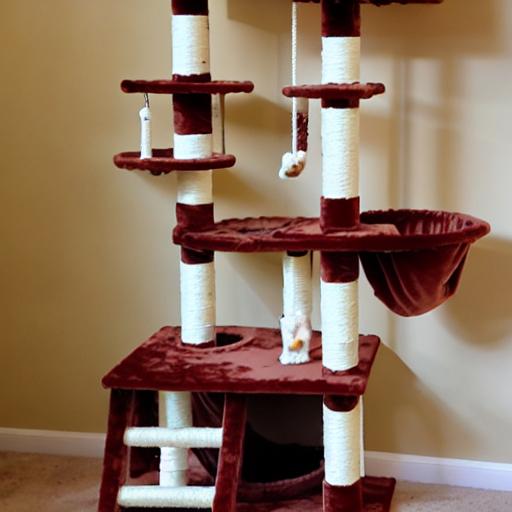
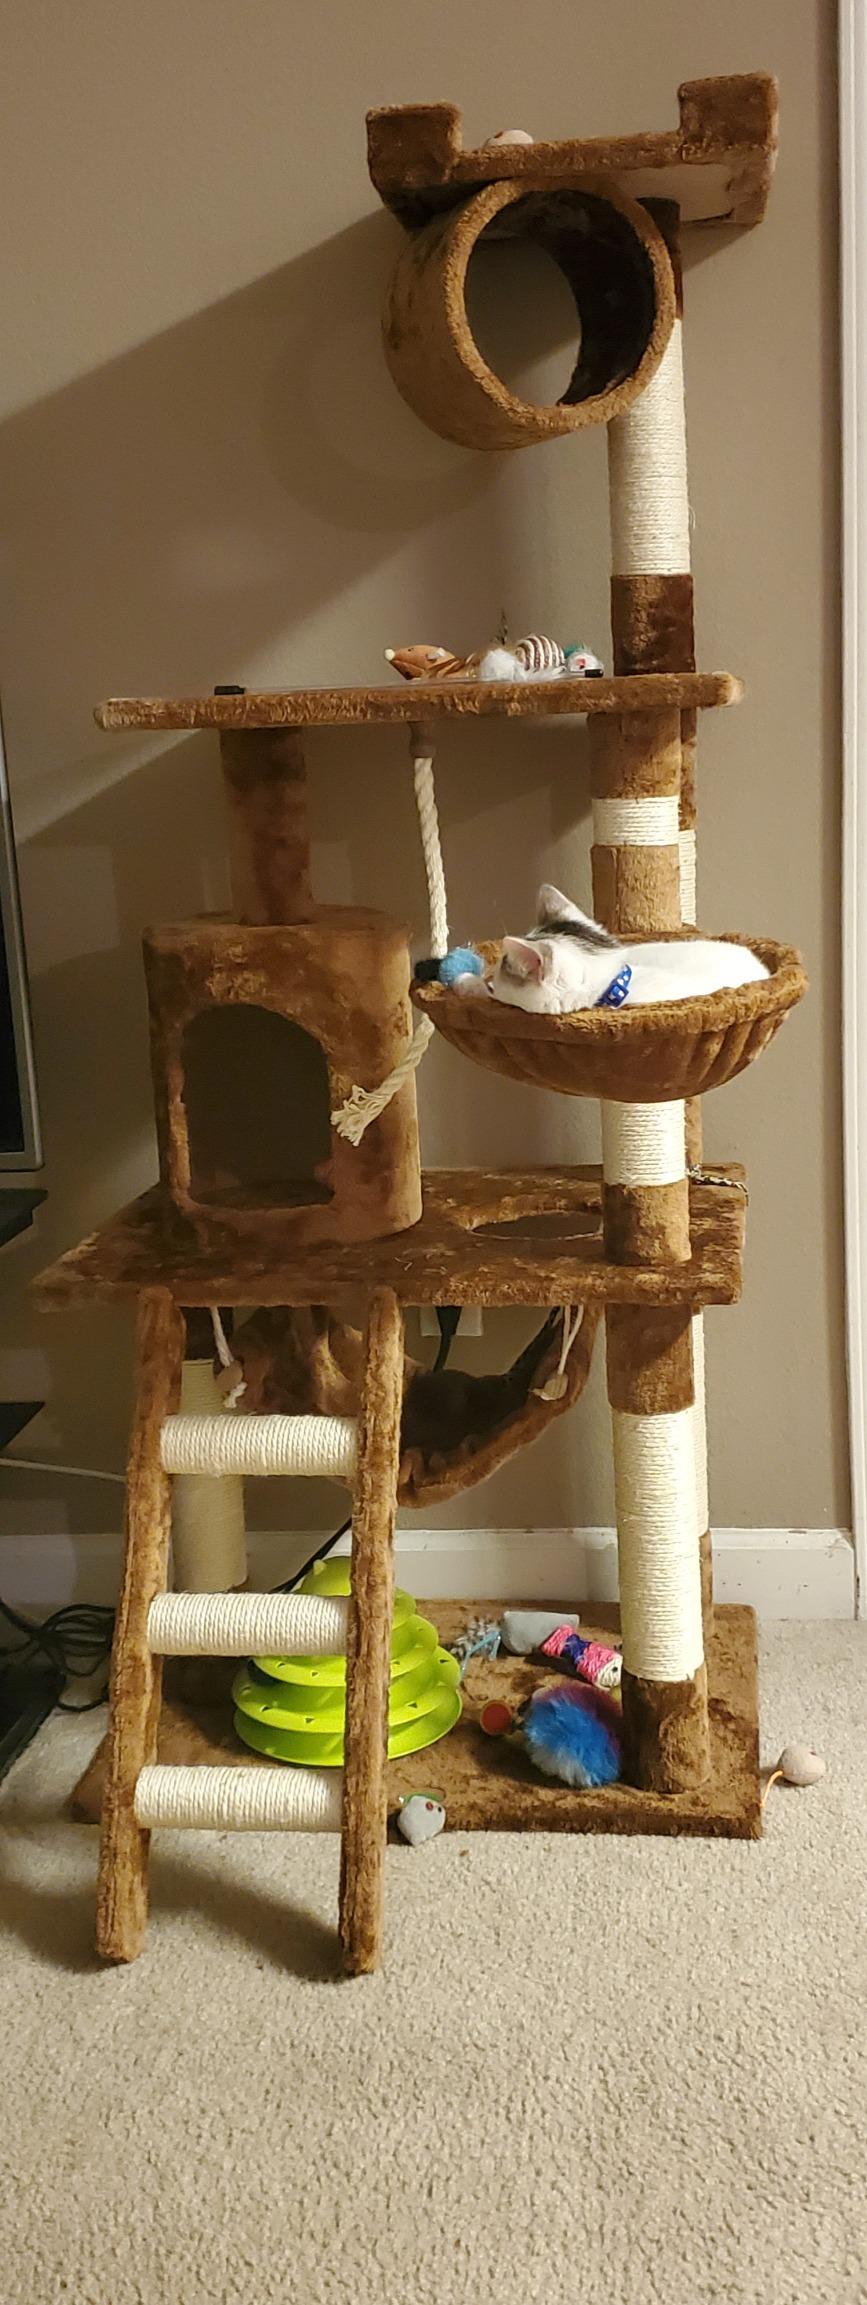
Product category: items_cat tree
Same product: no